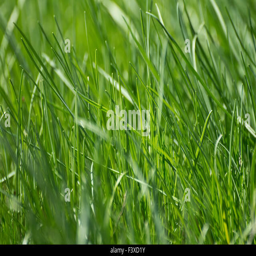
stems green grass on the lawn